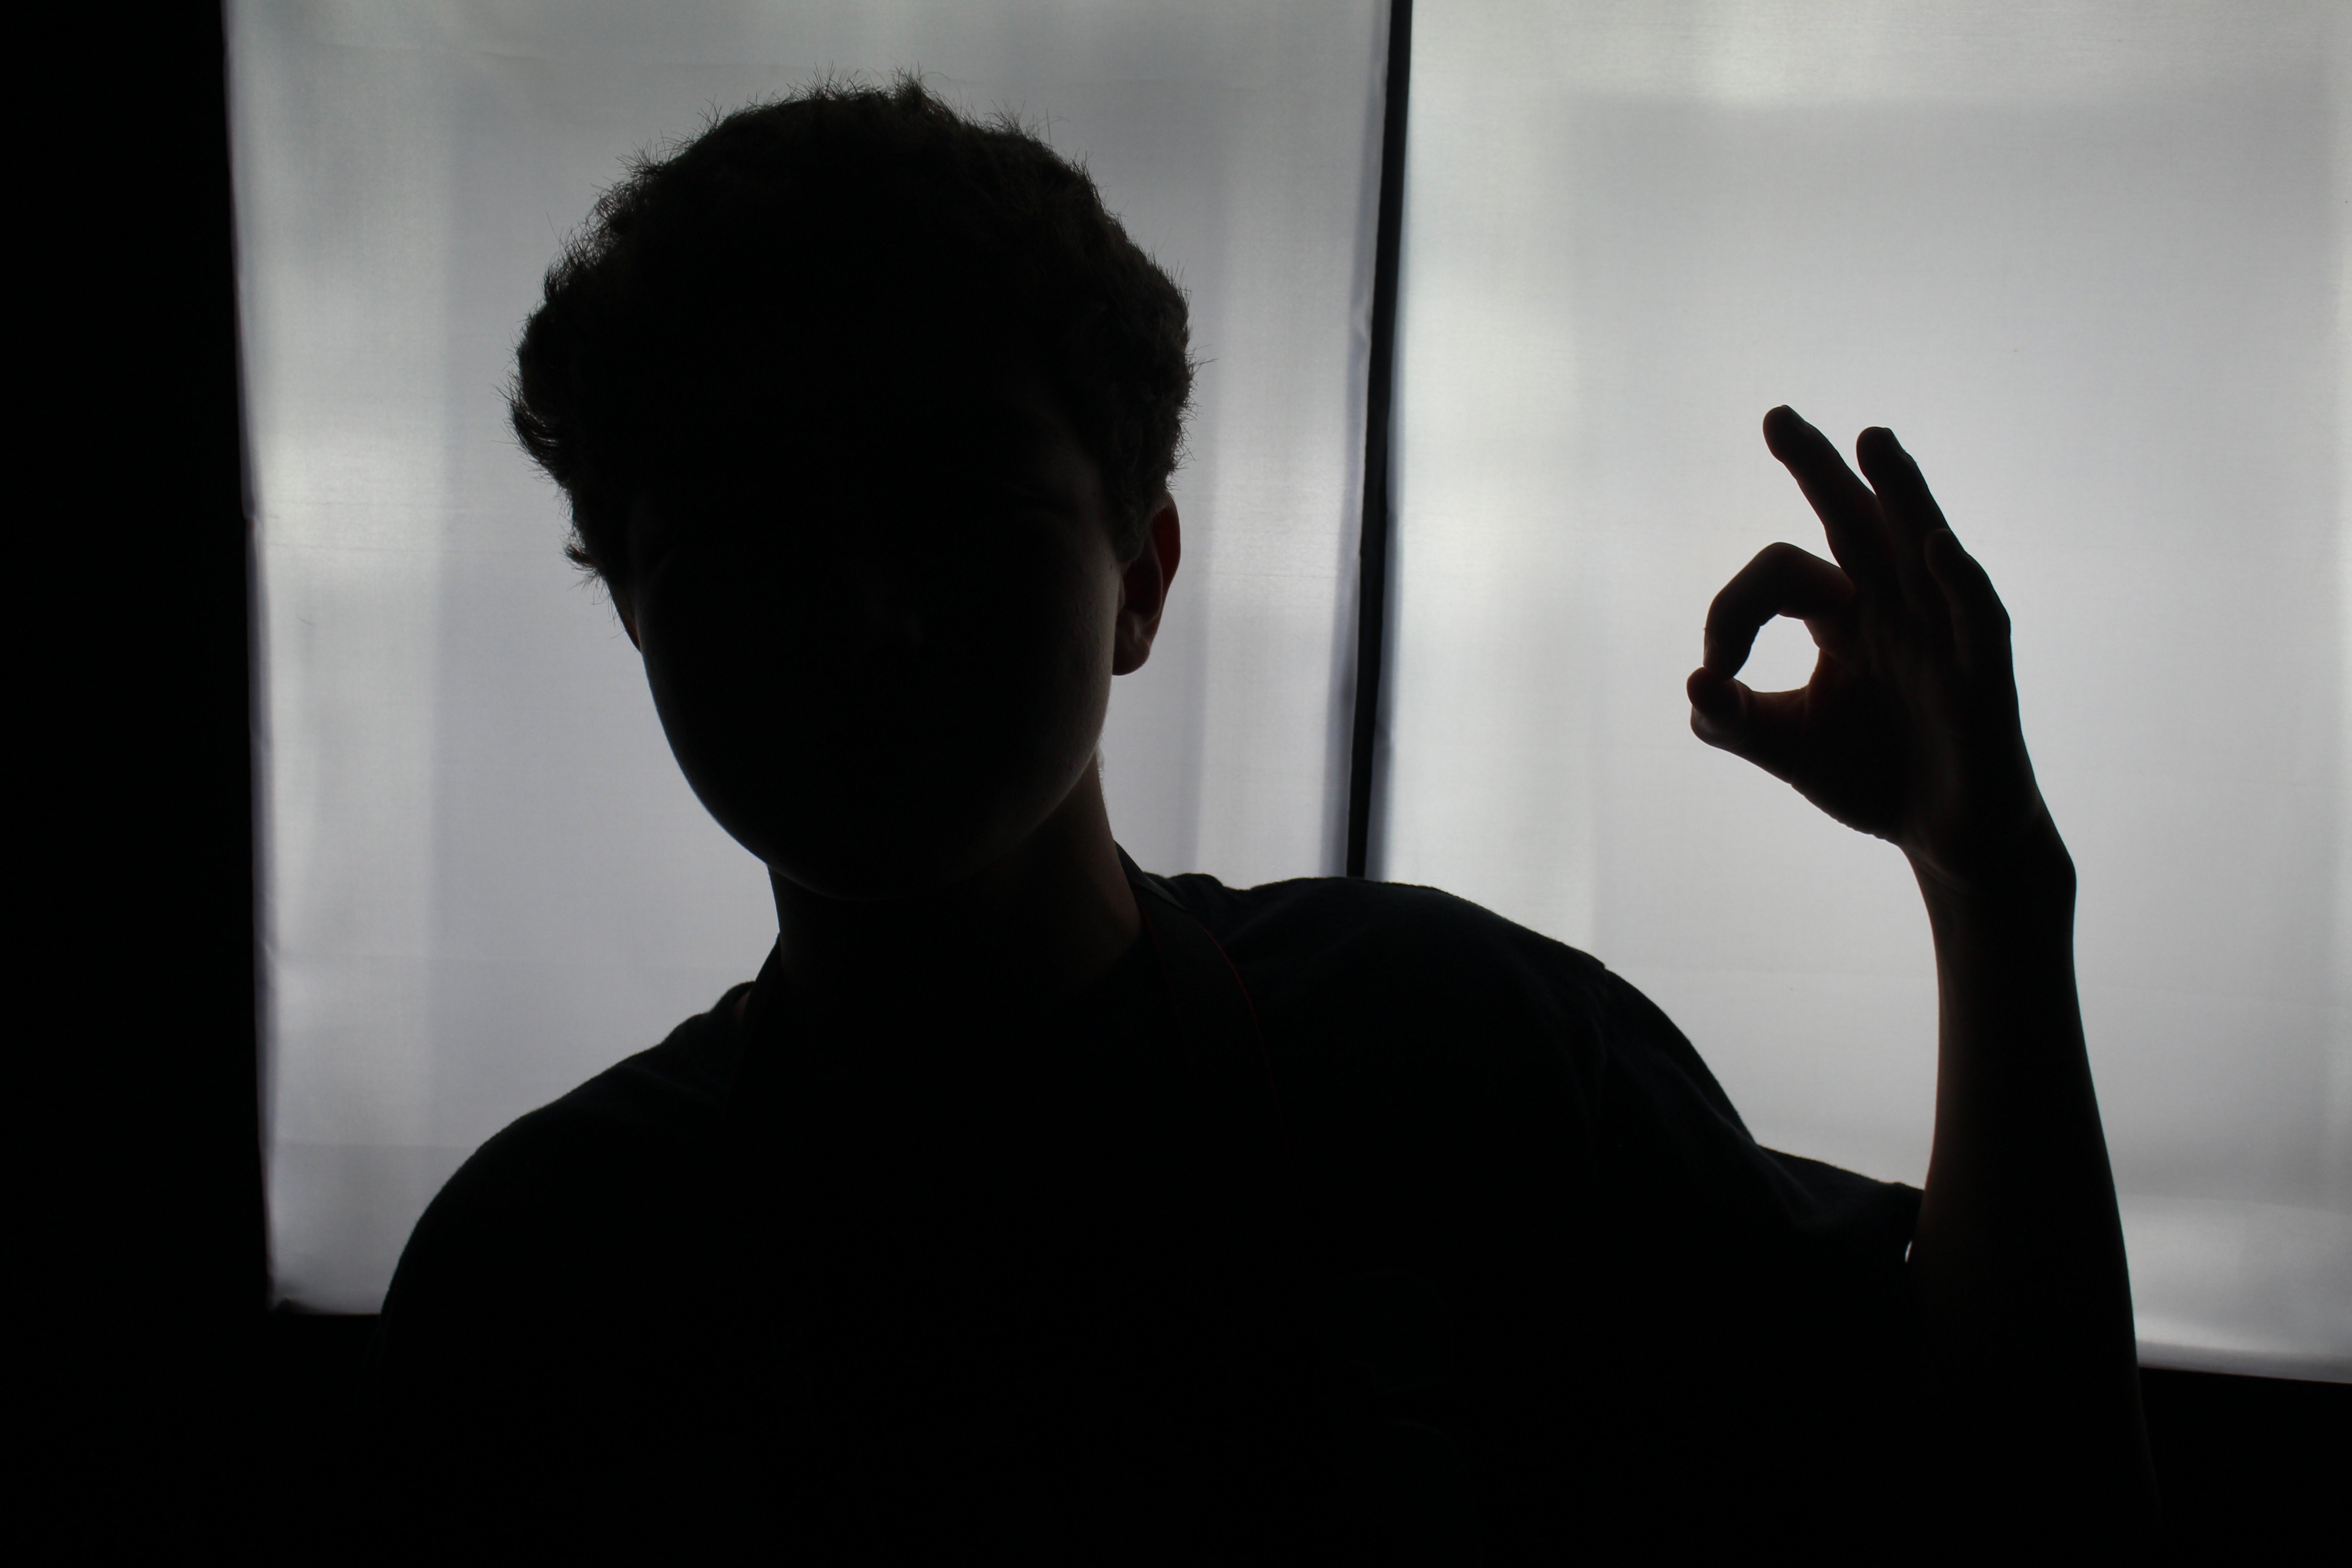
hand, man, silhouette, light, black and white, white, portrait, shadow, gesture, darkness, black, monochrome, conversation, head, image, ok, sillhouette, sense, monochrome photography